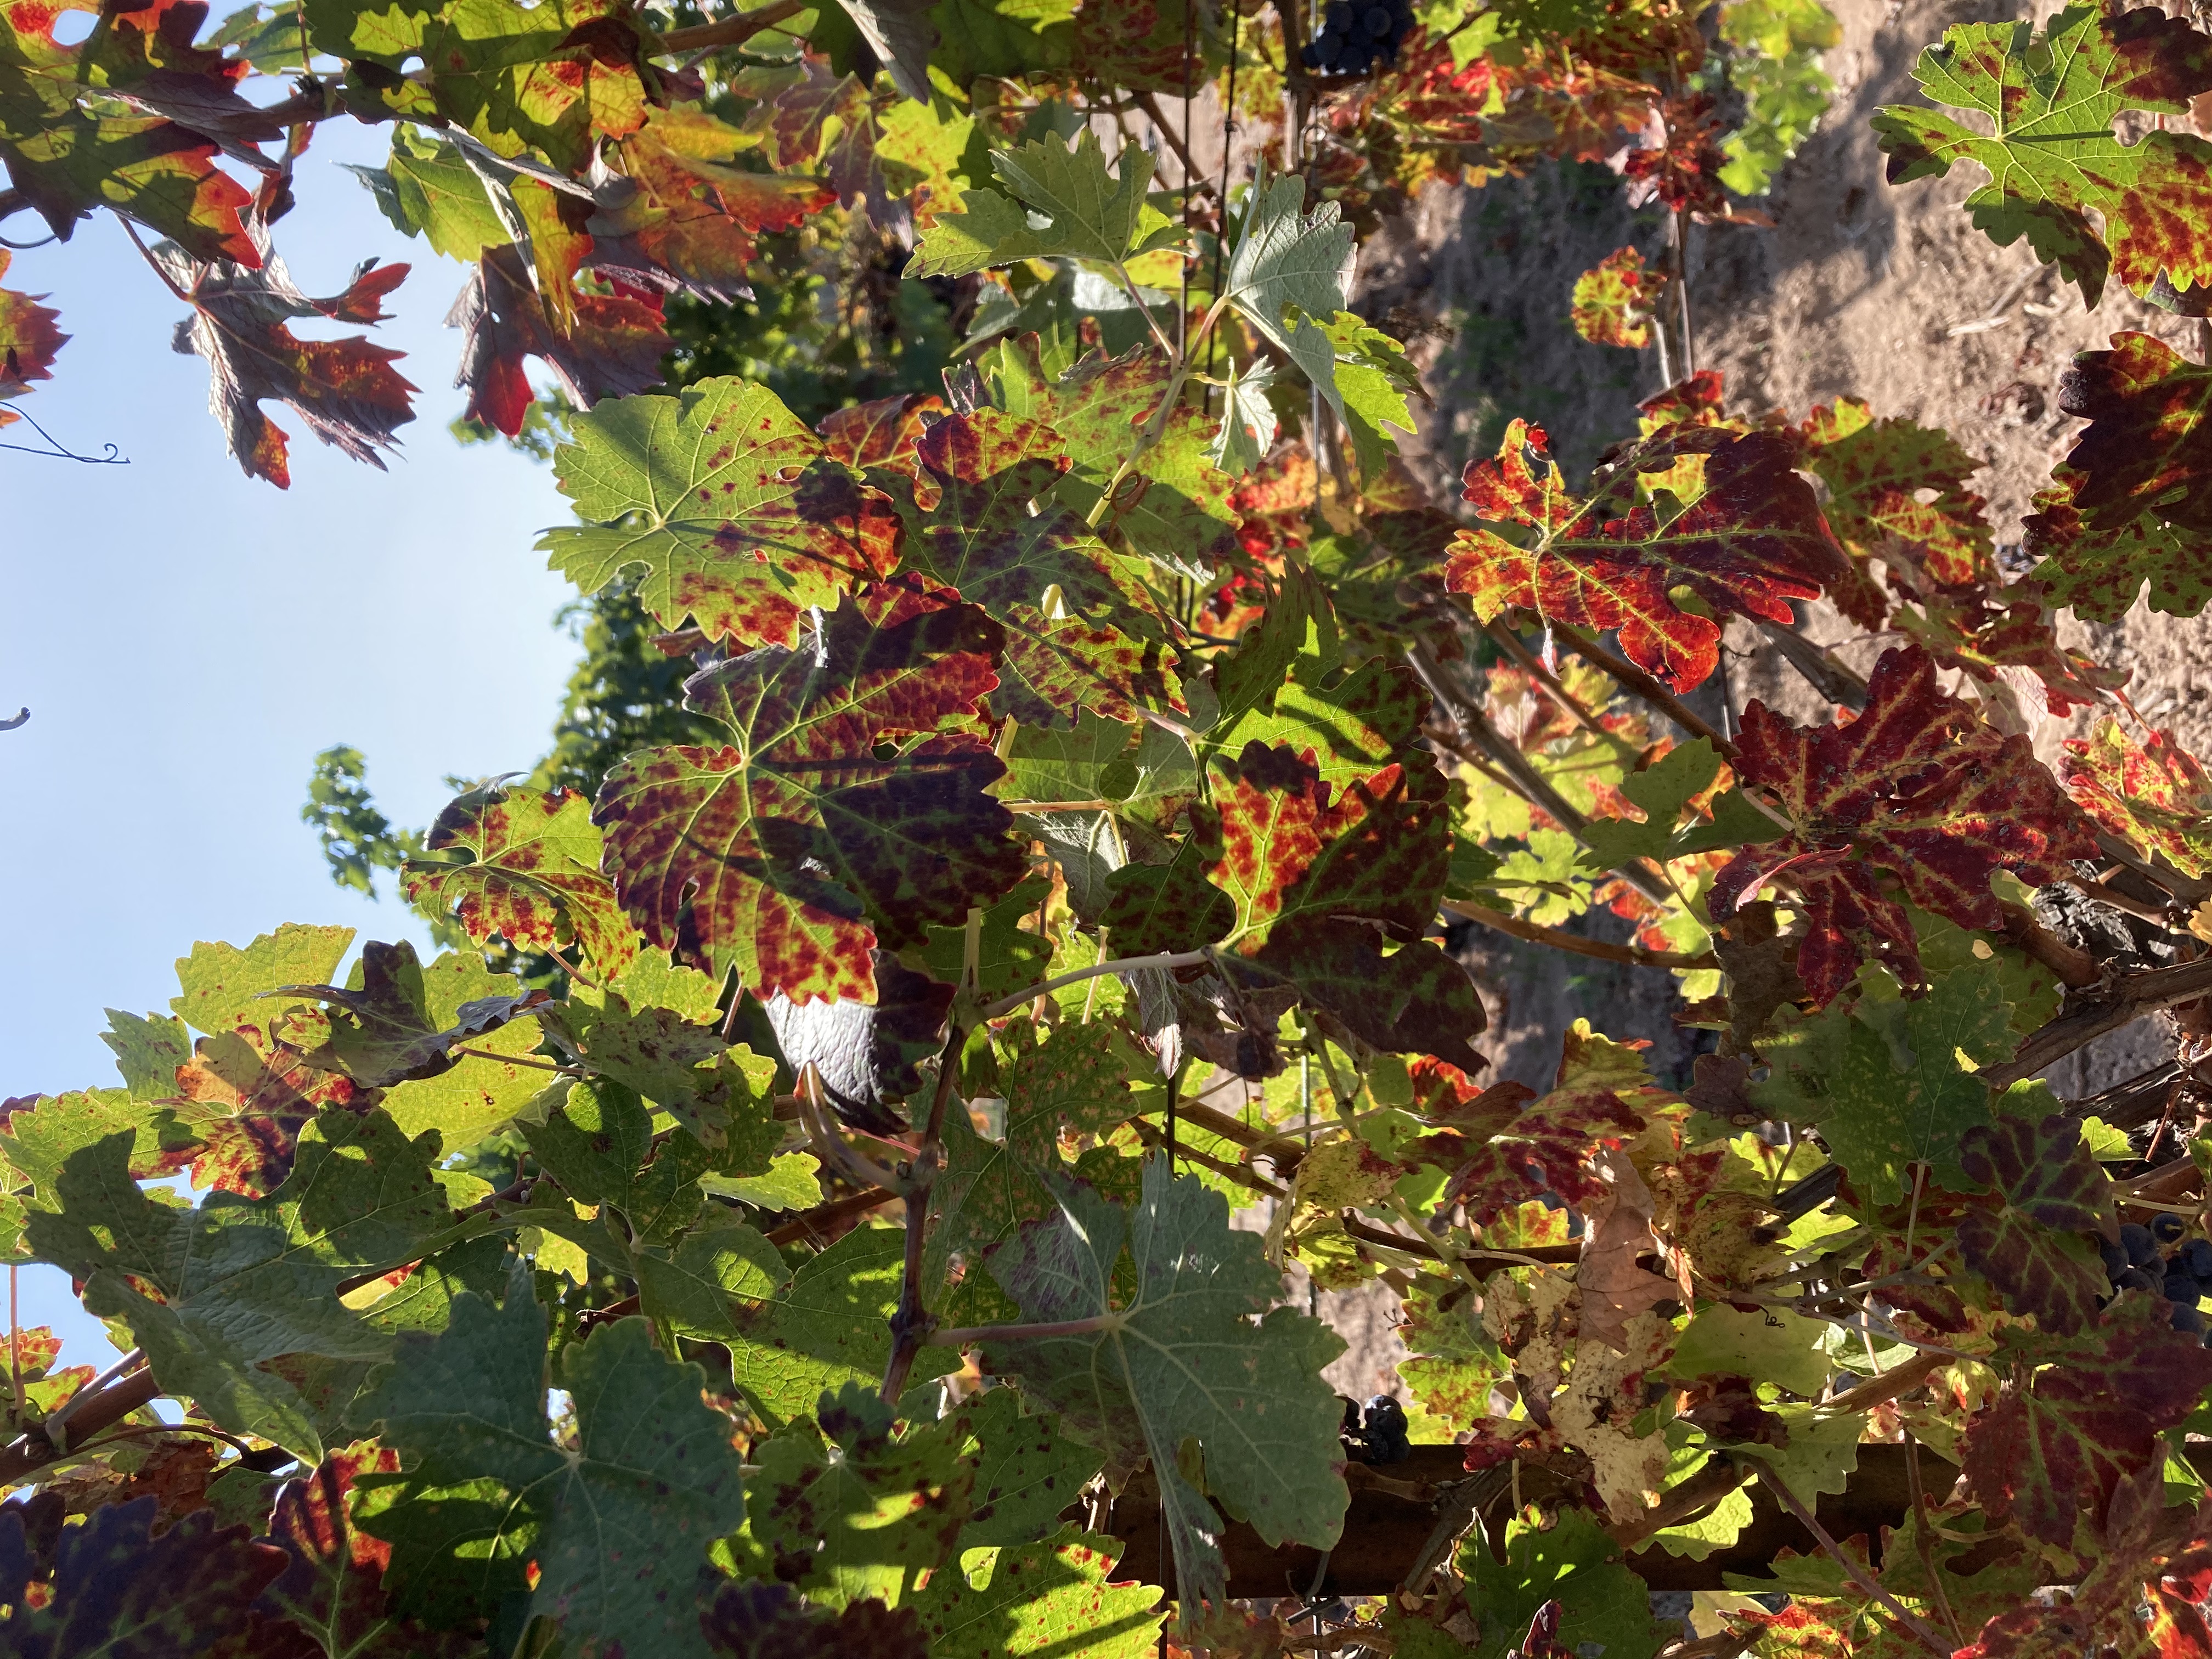
Label: Leafroll 3